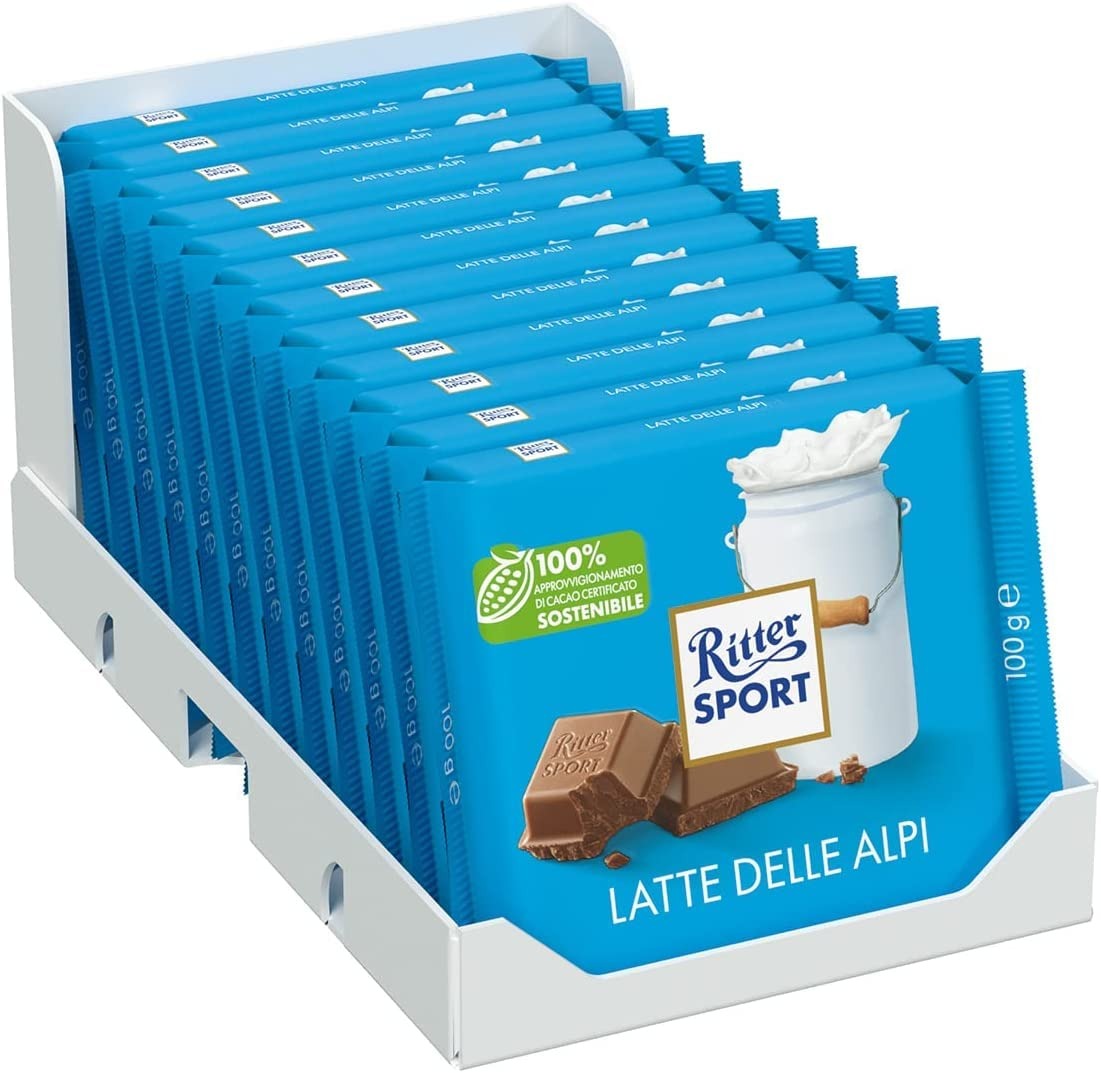
Item Name: Ritter Sport alpine milk 100gr/3.53oz x12
Value: 12.0
Unit: Count

Price: 44.81